Shall We All Commit Suicide?

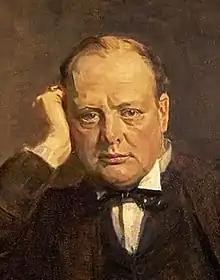
Churchill in the 1920s (or end of 1910s), painted by James Guthrie soon after World War I.

"Shall We All Commit Suicide?" is an essay about the inexorable development of technology written by Winston Churchill. It was originally published in "The Pall Mall Magazine" on 24 September 1924.